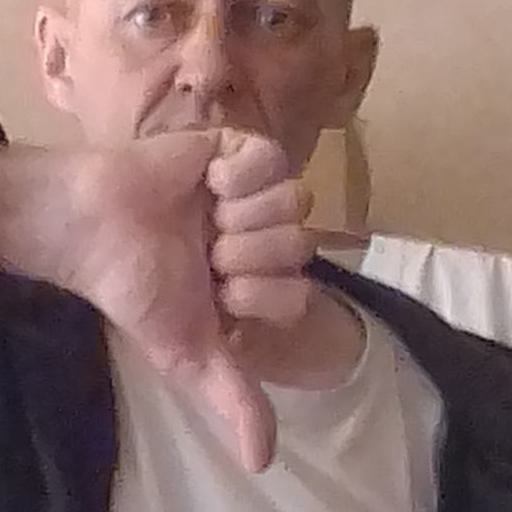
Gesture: dislike